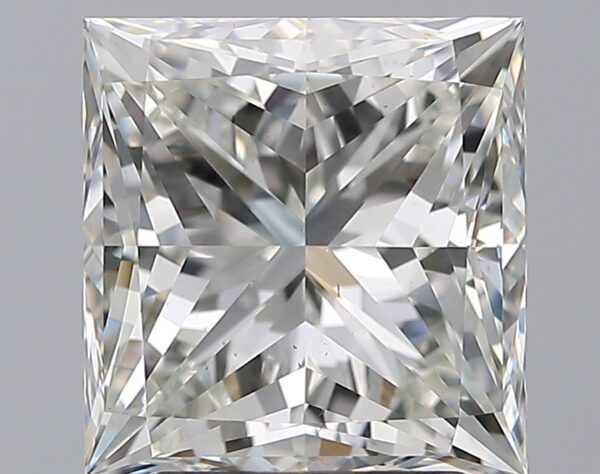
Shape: princess
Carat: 3.01
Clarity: VS1
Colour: H
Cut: VG
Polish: EX
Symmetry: EX
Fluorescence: N
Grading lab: GIA
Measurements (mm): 7.74 x 7.45 x 5.66